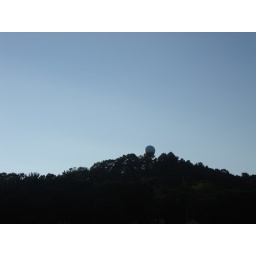
Look above trees you can see the look out point ball that you climb and view the landscape Hi above Saugutuck